History of the Conservative Party (UK)

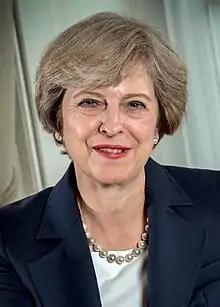
Conservative Prime Minister (2016–2019) Theresa May

Following the 2010 general election, David Cameron became prime minister at the head of a coalition government between the Conservatives and the Liberal Democrats, as no party had gained an overall majority in the House of Commons for the first time since the February 1974 general election. He appointed Nick Clegg, the leader of the Liberal Democrats, as deputy prime minister. Between them, the Conservatives and Liberal Democrats controlled 363 seats in the House of Commons, with a majority of 76 seats. Following the 2015 general election, Cameron was re-elected as prime minister, but this time at the head of a Conservative majority government with a parliamentary majority of 12 seats.